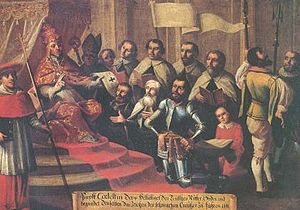
Den Tyske Orden / Virke i Det hellige Land / Hospitalsordenen oprettes
Pave Celestin III godkender ordenen.
Den Tyske Orden eller Sankt Marias Hospitalsbrødre var en hospitalsorden, stiftet i 1190. Ordensbrødrene skulle tage sig af pilgrimme og sårede i Det hellige land under korsfarertiden. Den blev snart omdannet til en ridder- og præsteorden, som med tiden fik Østeuropa som sit vigtigste virkefelt. Medlemmerne aflagde ordensløfter.